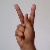
The image shows a hand gesture representing the letter 'K' in Indian Sign Language.